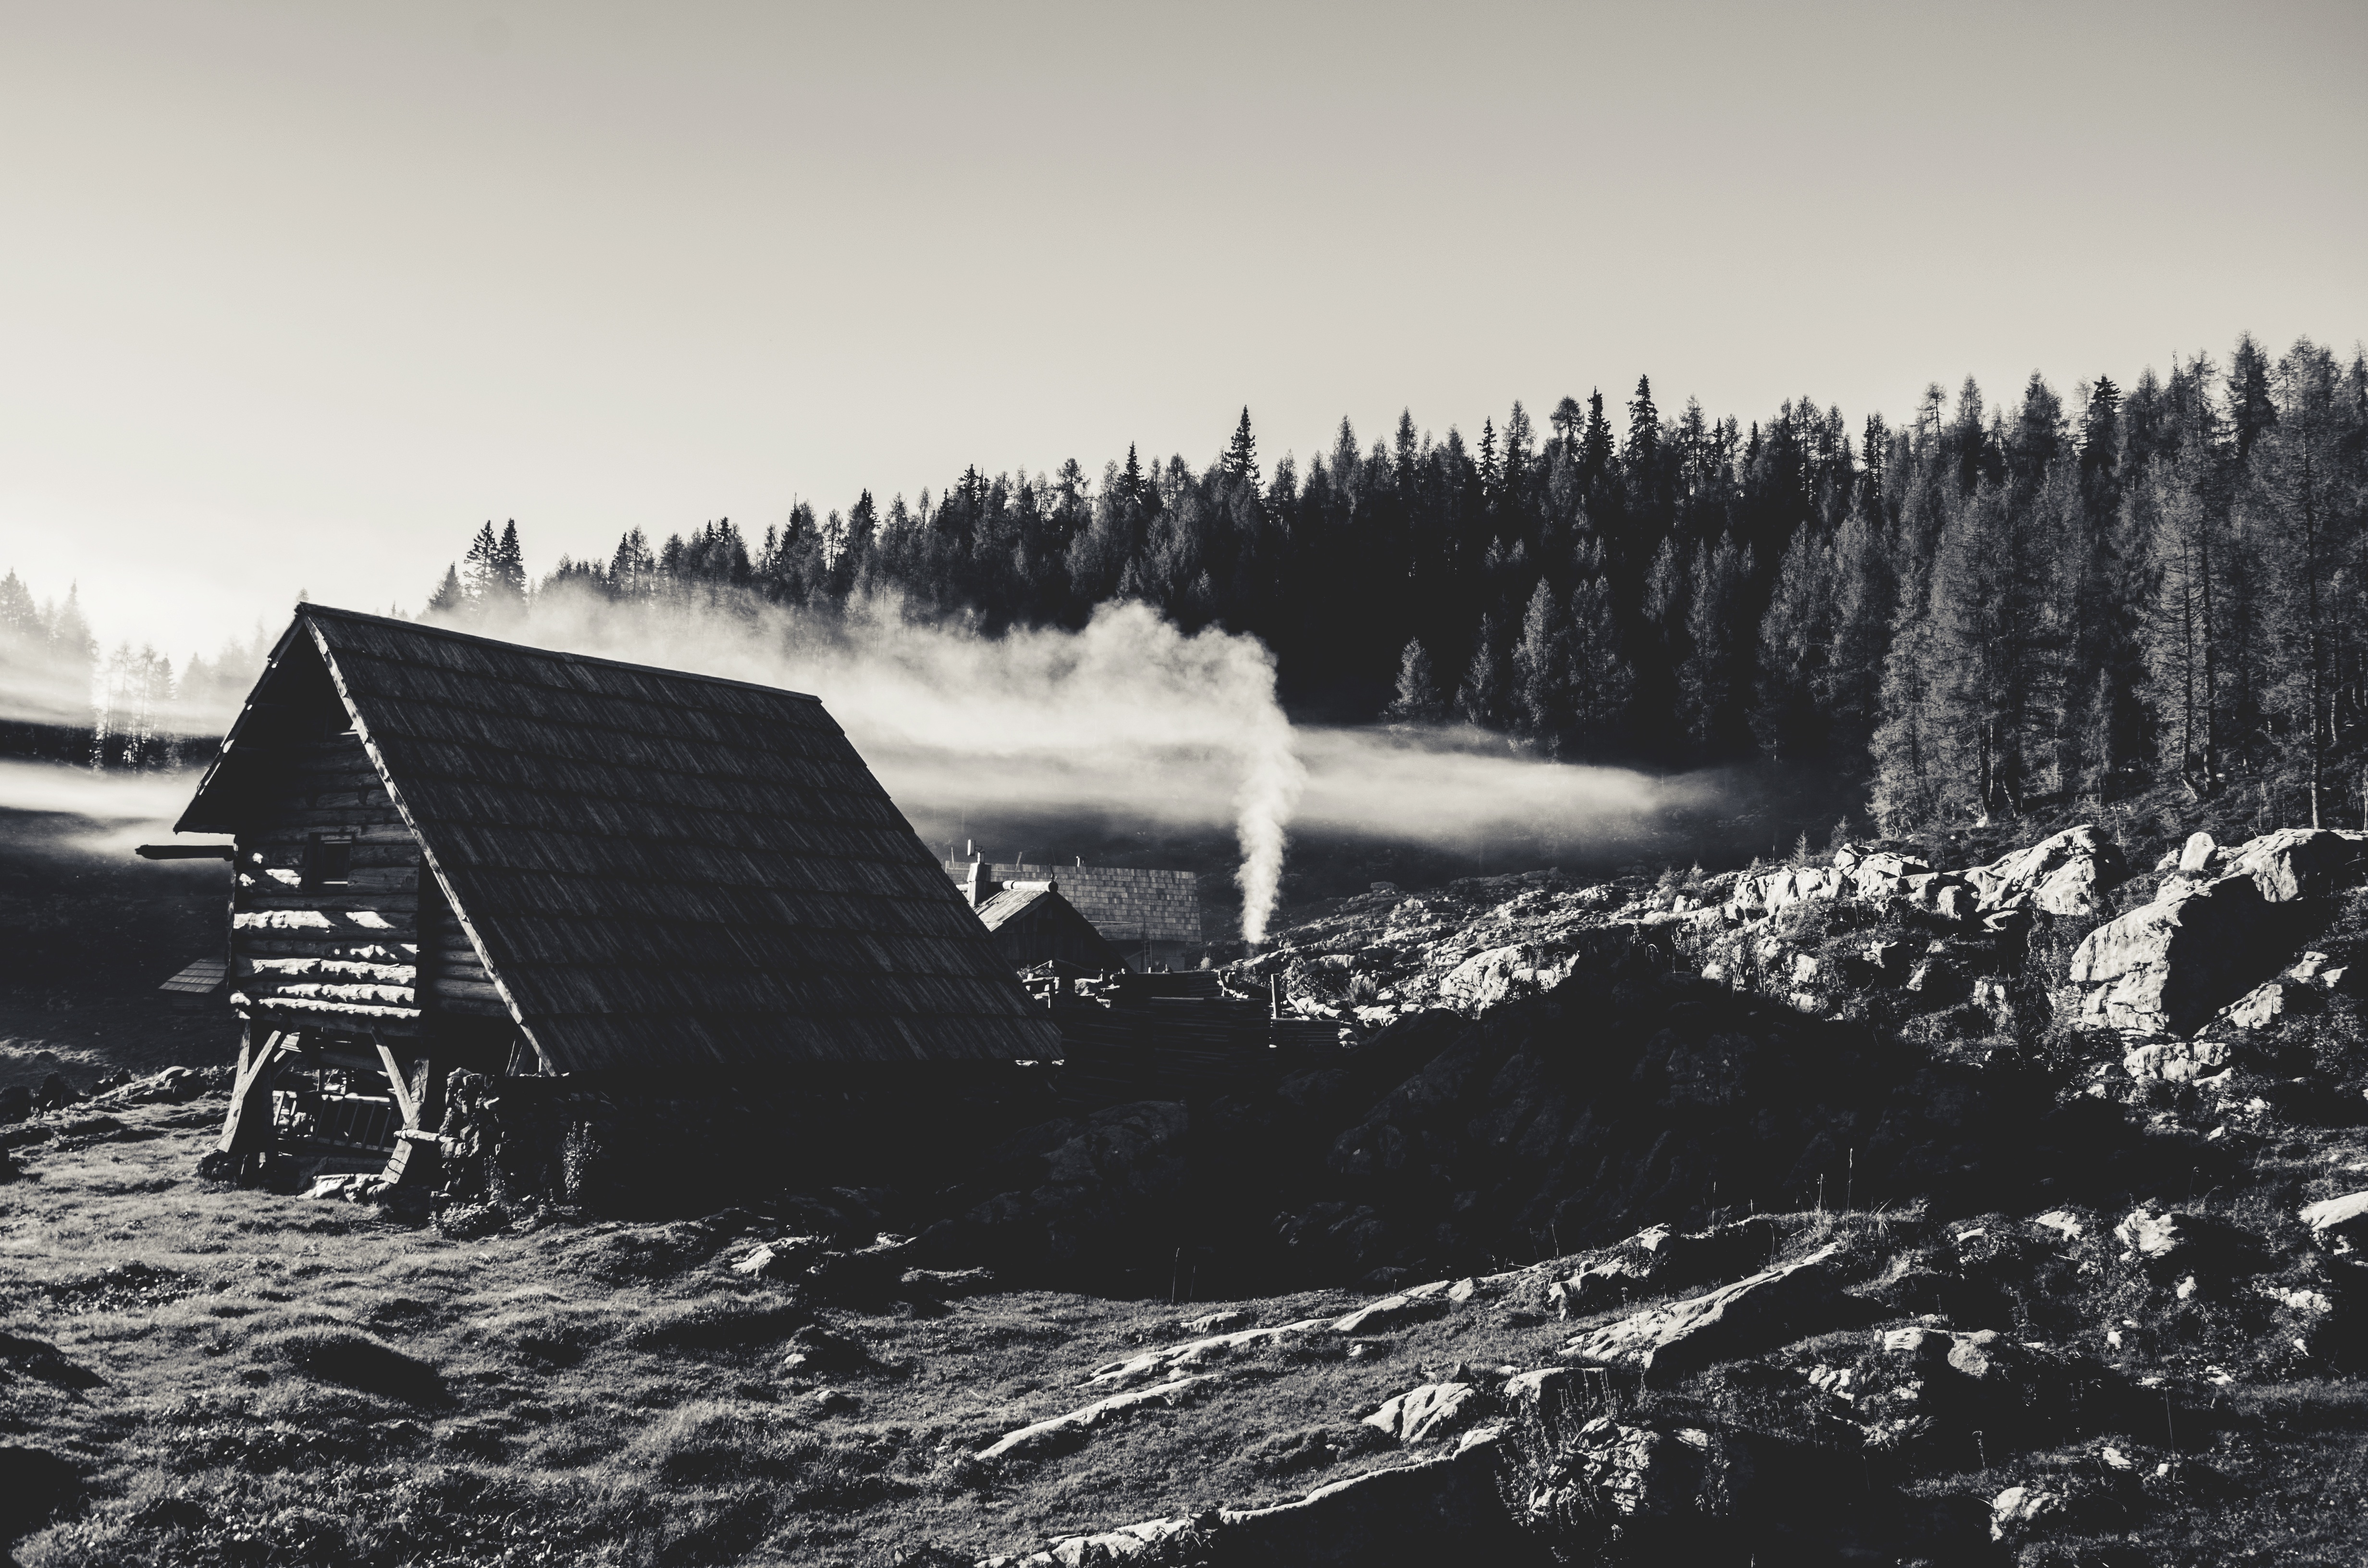
mountain, snow, winter, black and white, wave, wind, ice, vehicle, weather, monochrome, monochrome photography